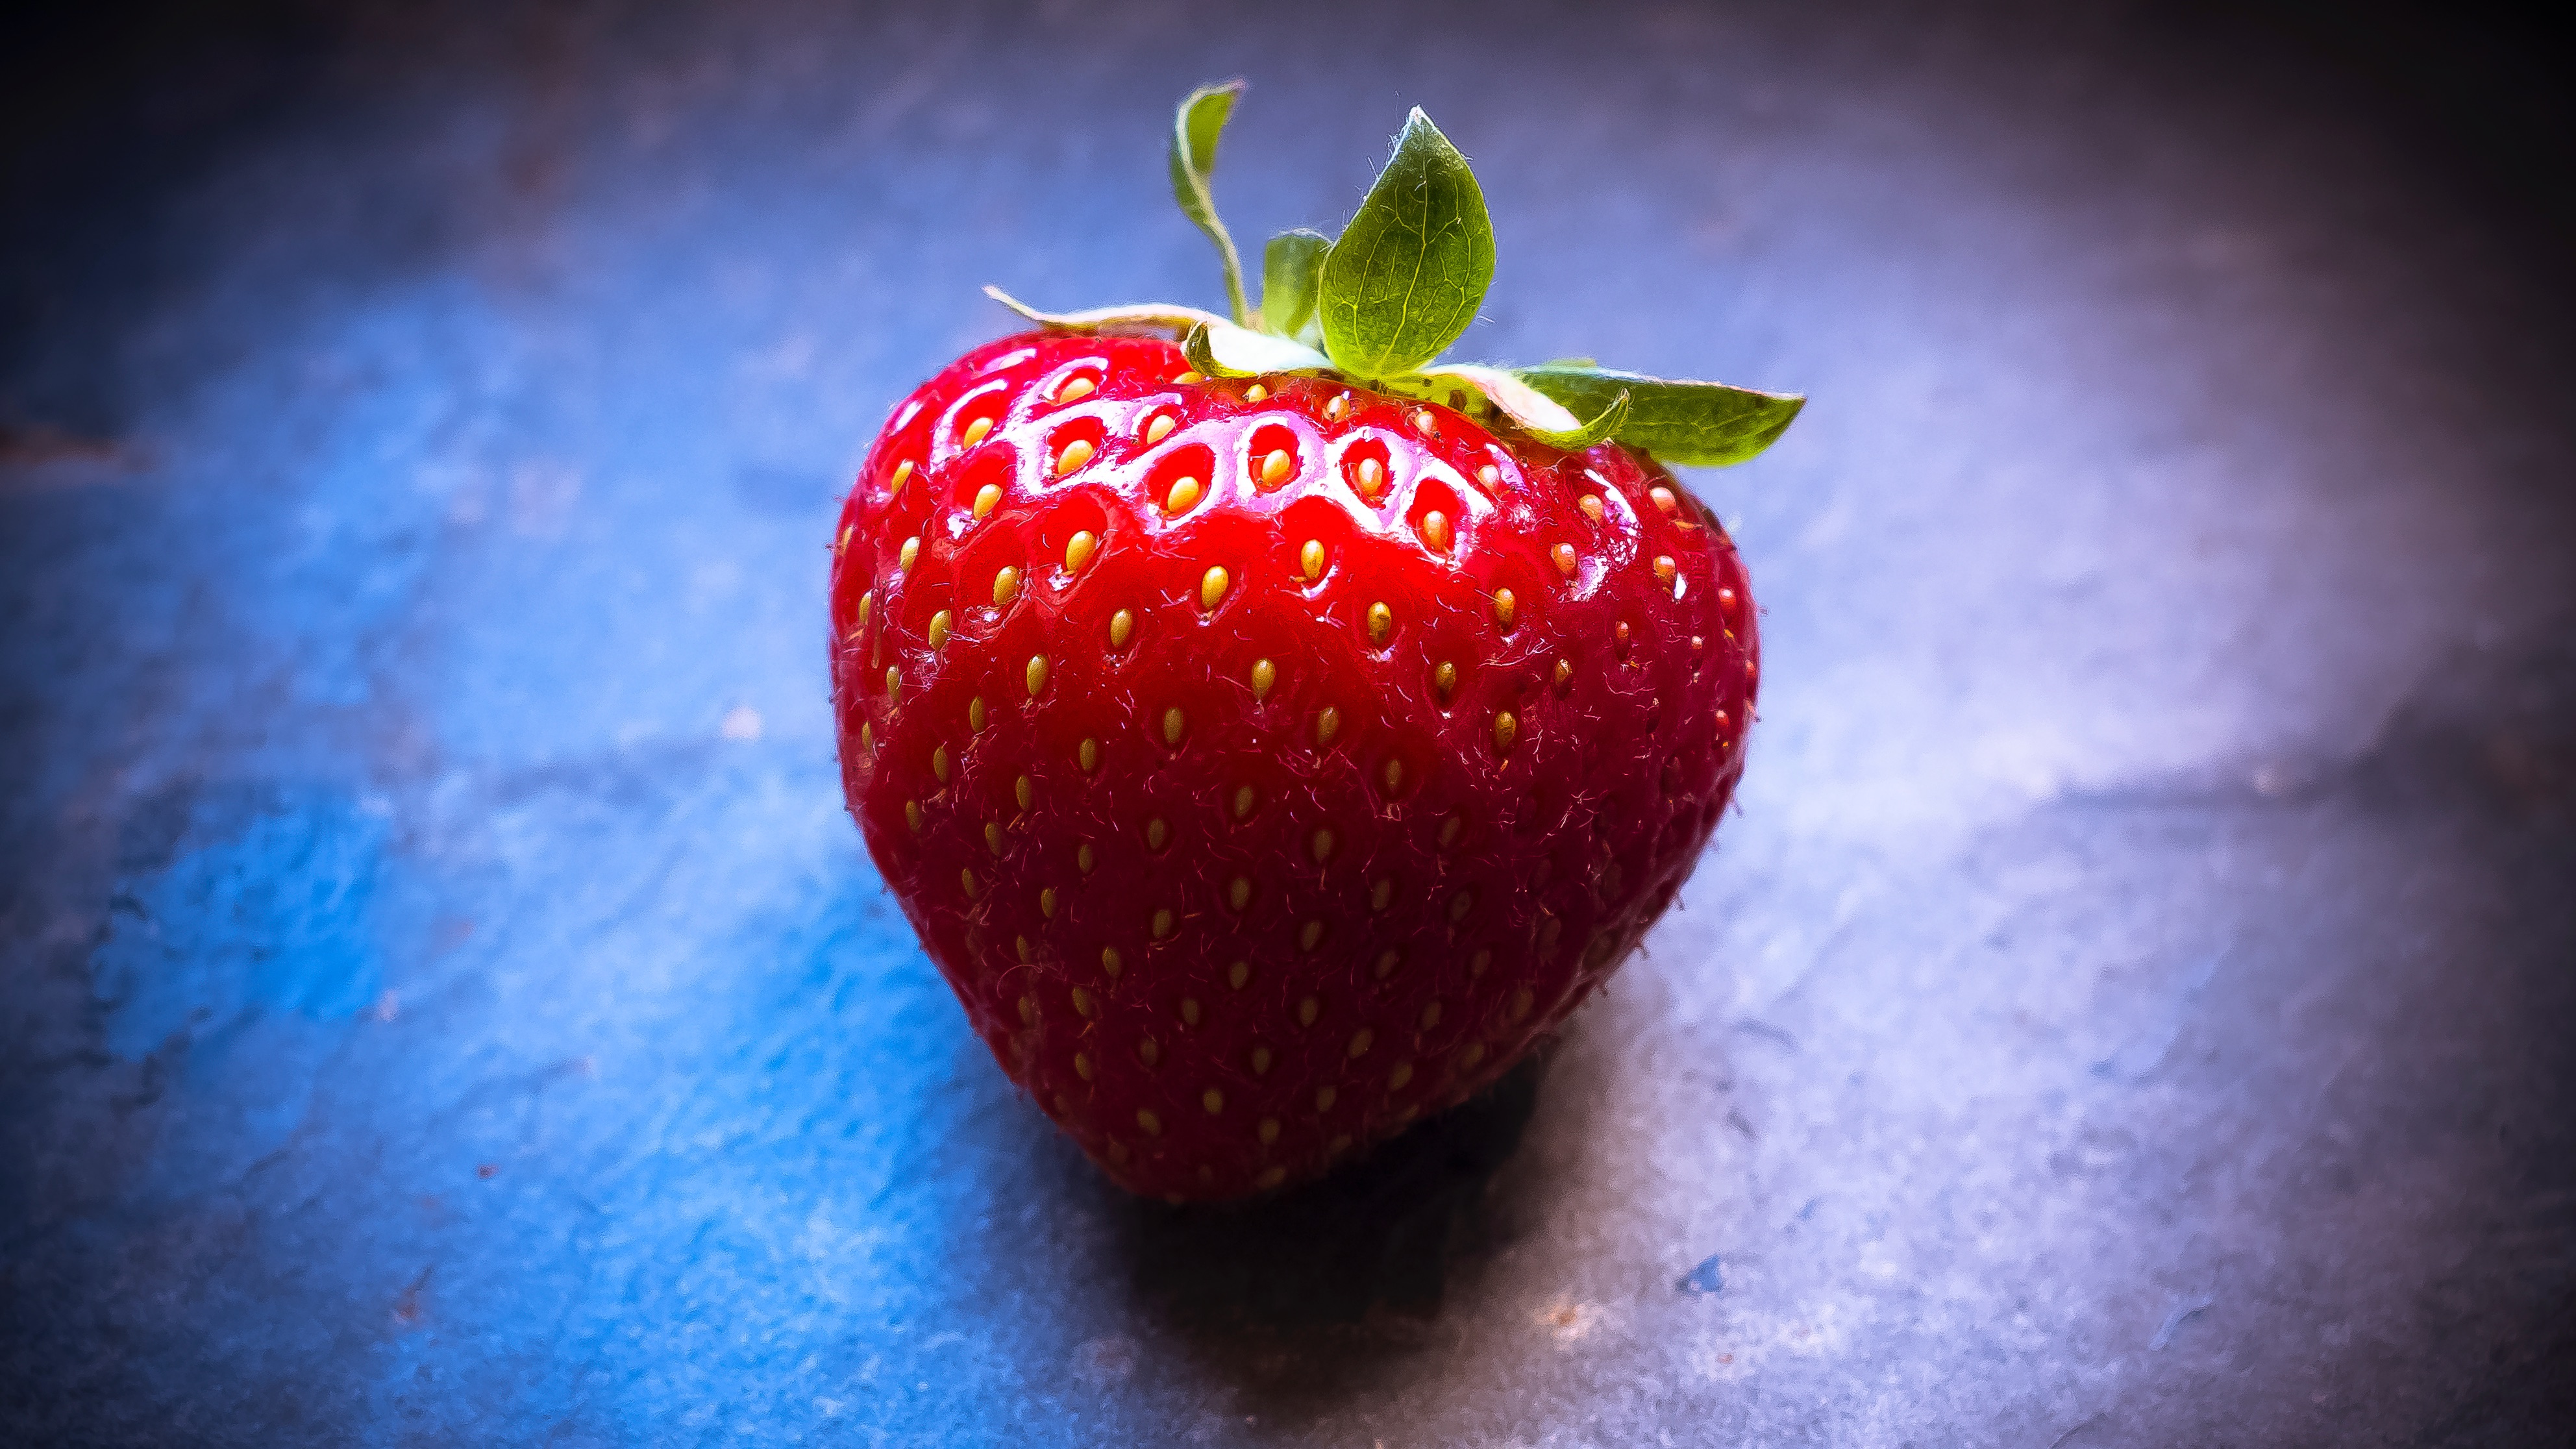
apple, plant, fruit, flower, food, red, produce, strawberry, strawberries, macro photography, flowering plant, land plant